Va'eira

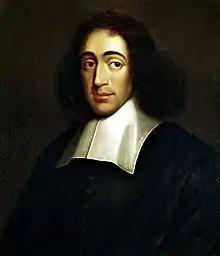
Spinoza

Gunther Plaut noted the difficulty that Exodus 6:3–4 says that it is , "YHVH", who guarantees the covenant made with the ancestors, although they did not know God by this Name, but this contradicts the frequent occurrence of the name "YHVH", in Genesis, implying that the forefathers knew the Name. Plaut reports that Biblical scholars have attempted to solve this contradiction in various ways, many positing that Exodus 6 belongs to the Priestly source, which held that the Patriarchs knew God only as Elohim or El Shaddai and that God first disclosed the Name "YHVH", to Moses. According to this theory, the passages in Genesis that use the Name "YHVH" and the passages in Exodus 3 that refer to "YHVH" are assigned to the J tradition. Adherents of this theory argue that in Exodus 6:3, the P school connected "YHVH" with Moses to establish the legitimacy of the priestly hierarchy. Acknowledging that this explanation does not address the text as it is now, Plaut presented the alternative explanation (which Plaut attributed to the Israeli scholar Yehezkel Kaufmann) that Moses and the people had since patriarchal time known the Name "YHVH" as God's name, but this knowledge had hardly been more than a “customary appellation.” In Exodus 6, however, after his first trials and failures, Moses confronted God again, and this time, God revealed the Name more fully, which is to say that Moses saw God more clearly than before, in a new light. Turning to the etymology of the Name, Plaut reported that the most widely accepted explanation connects the Name with the word "hayah" ("to be"), a causative form of which could be "Yahveh", “one who causes to be.” Another form could be "Yahuah", “he who indeed will (show himself to) be,” or “he who proves himself.” Plaut reported a different theory holds that the name was read "Yahuh", a version of "Yehu", a form that occurs several times independently in the Bible as and frequently as a prefix or suffix to proper names. According to Martin Buber, "Yahu" was a kind of “primitive sound,” an exclamation denoting awe, recognition, and affirmation: “Oh is the one!” or “Yah is the one!” or “Yah is!” or “Yah exists!” Finally, Plaut related yet another approach, seeing "YHVH", as having developed from a cultic name connected with "El", perhaps "El du Yahwi"—“El who creates”—and that in time, the Name "Yahwi" split off from "El", ousting the Name "El" from preeminence.